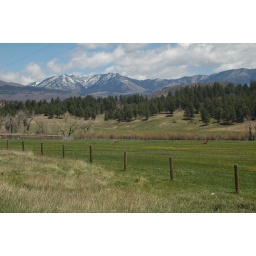
The same deer as seen jumping the fence in a field north of Chama, NM.